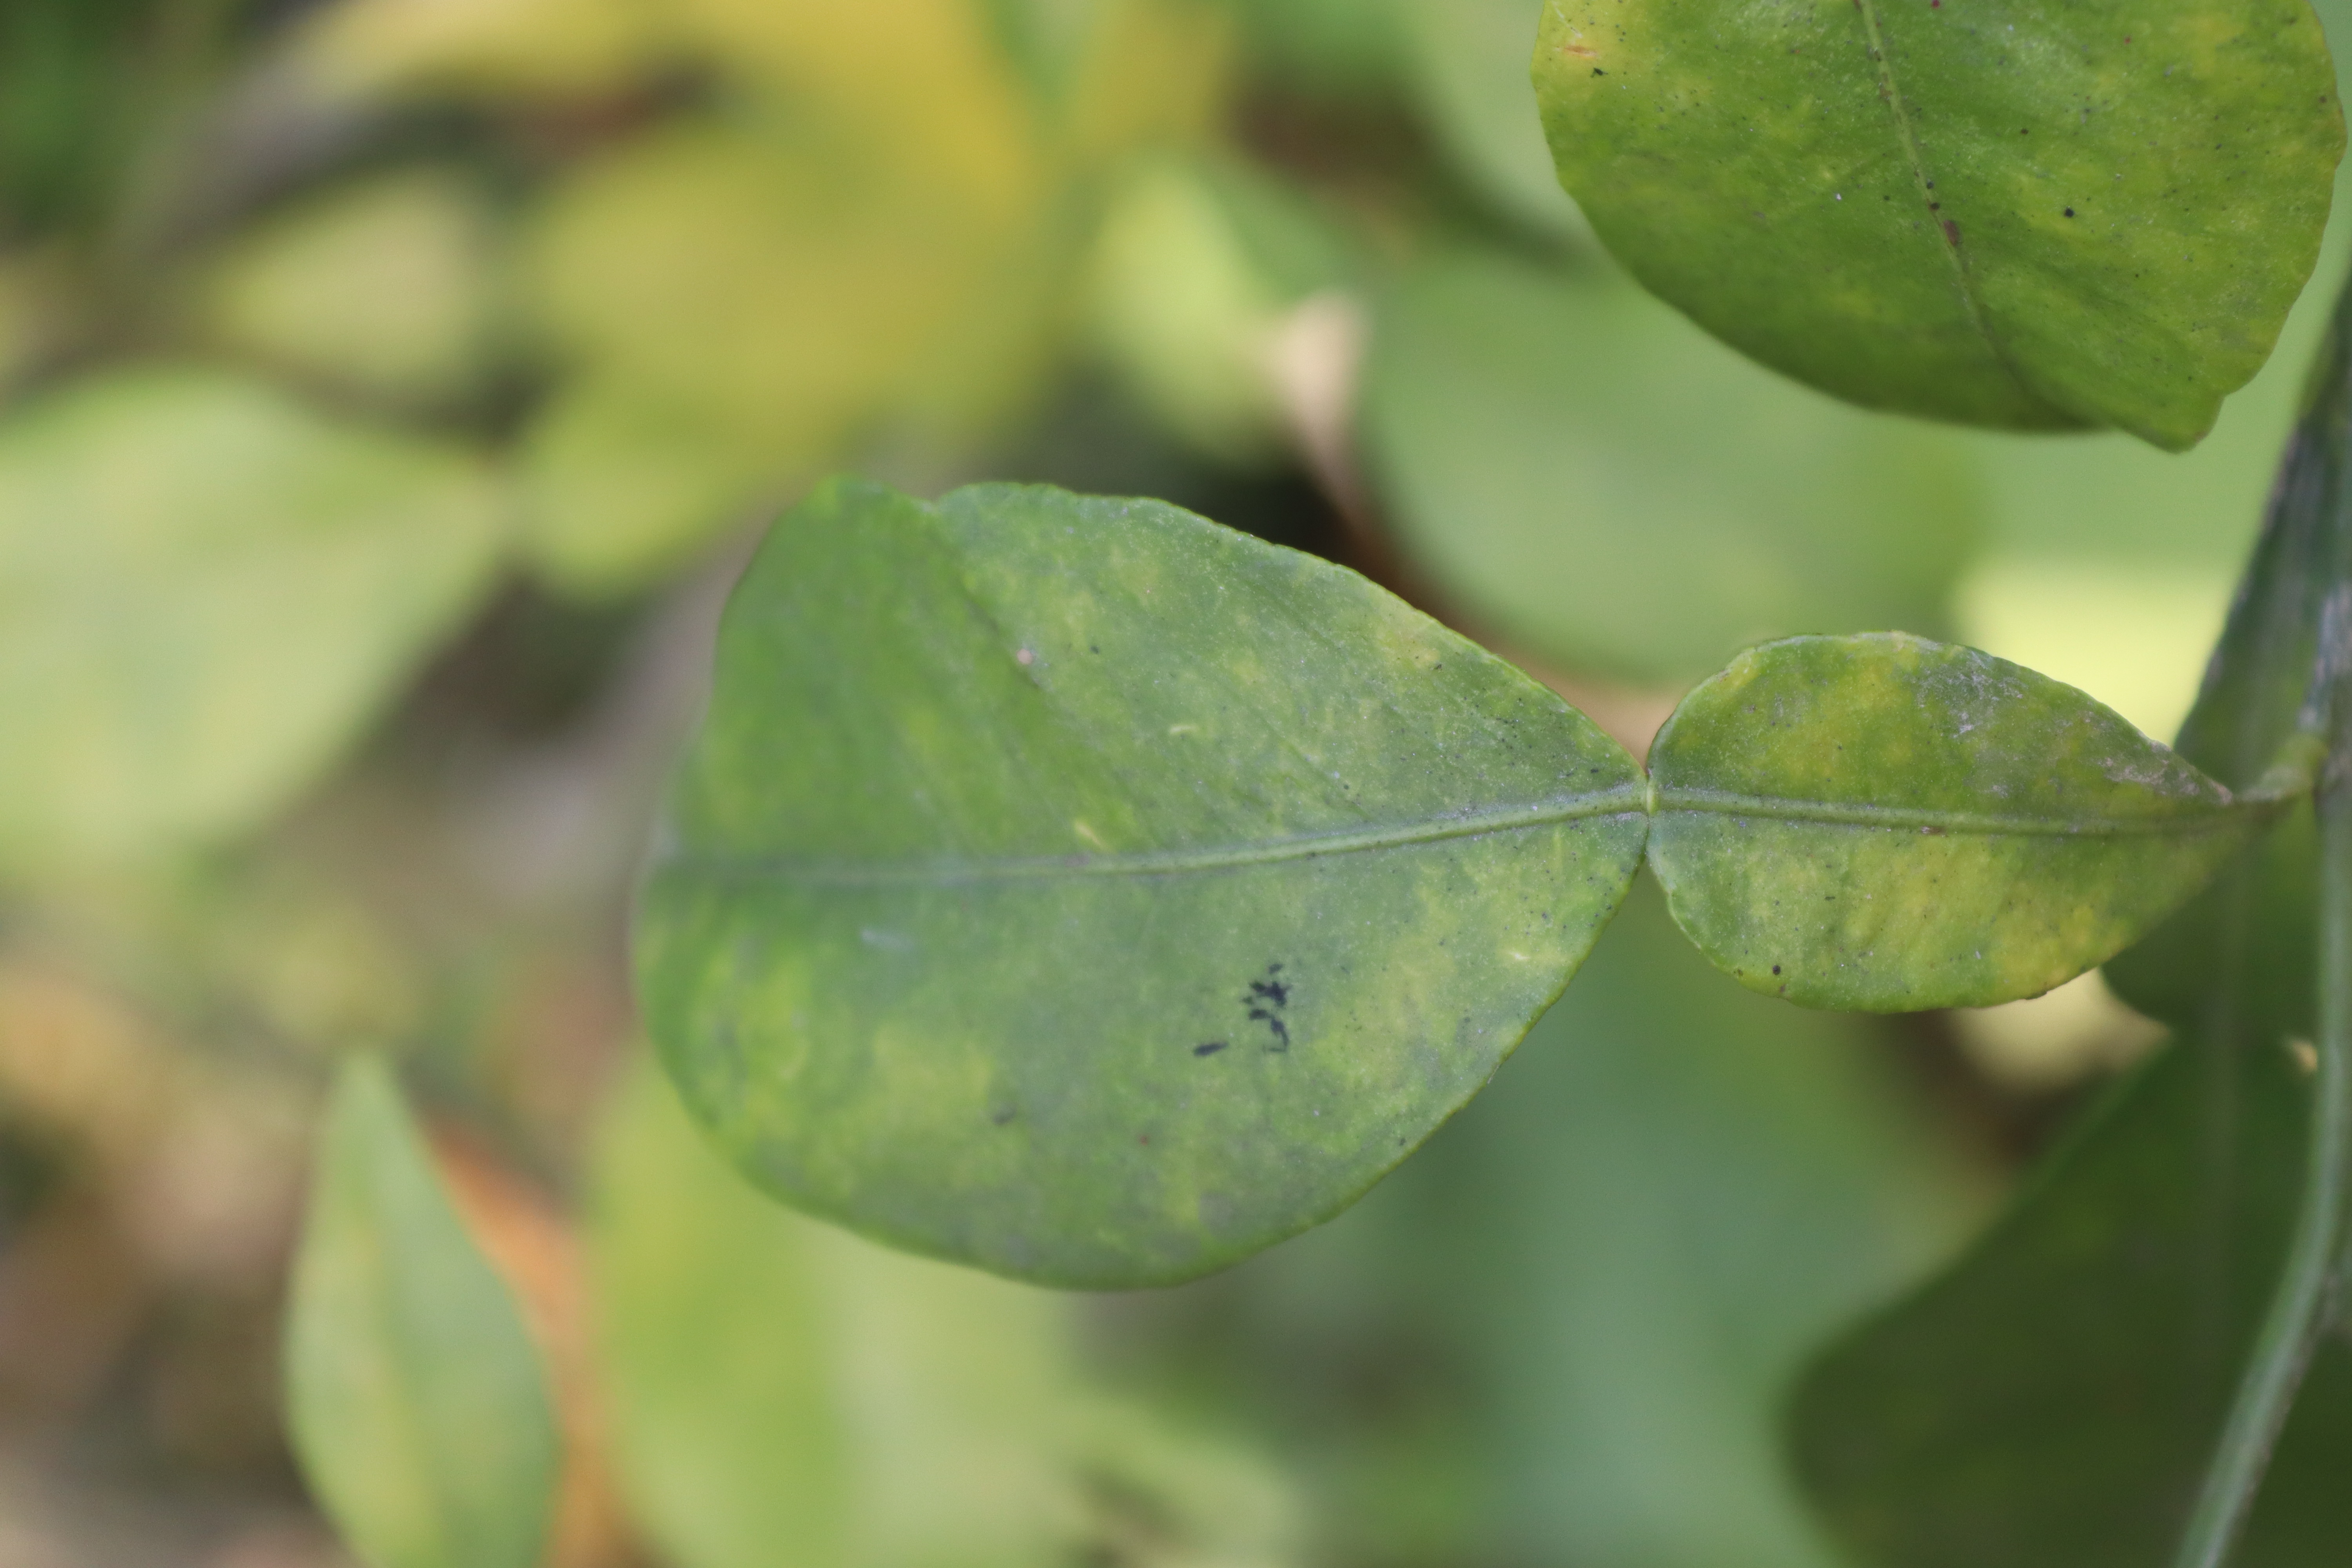
Mandarin leaf variety: Nagpuri